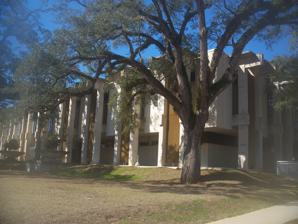
Building: Jackson County Courthouse (Florida)
Country: United States of America
Year built: 1963
The Jackson County Courthouse in Marianna Florida. The Jackson County Courthouse is a historic courthouse at the center of the Marianna town square, in Jackson County , Florida . The first Jackson County Courthouse was built in 1829 when Scottish immigrant Robert Beveridge persuaded local authorities to designate the fledgling town of Marianna as the county seat with the promised construction of a courthouse. Eventually, a new courthouse was built in the town in 1906. On one occasion, it is reported that Florida Supreme Court Justice Rivers H. Buford prevented a mob of thousands of people from carrying out a lynching in Marianna in the fall of 1934, with nothing more than oratory delivered from the steps of the 1906 courthouse. The current courthouse located at 4445 Lafayette Street in Marianna was built between May 1962 and December 1963, in a contemporary architectural style , a "three story rock and glass structure accented by four concrete planters" with a monument from the 1906 courthouse near the front entrance. The total cost was approximately $752,000. The building was described at the time as "unique in that there are no halls on the ground floor", with two courtrooms on the second floor "arranged so that the witness faces the jury when testifying". References